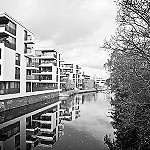
Scene: Outdoor